Taiwan–United States relations

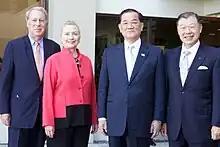
US Secretary of State Hillary Clinton and Taiwan's special envoy to the APEC summit, former Vice President Lien Chan, November 2011

U.S. commercial ties with Taiwan have been maintained and have expanded since 1979. Taiwan continues to enjoy Export-Import Bank financing, Overseas Private Investment Corporation guarantees, normal trade relations (NTR) status, and ready access to U.S. markets. In recent years, AIT commercial dealings with Taiwan have focused on expanding market access for American goods and services. AIT has been engaged in a series of trade discussions, which have focused on copyright concerns and market access for U.S. goods and services.